The Third Wave (Toffler book)

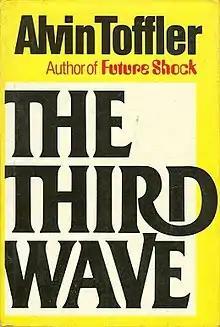
First edition

The Third Wave is a 1980 book by Alvin Toffler. It is the sequel to "Future Shock" (1970), and the second in what was originally likely meant to be a trilogy that was continued with "" in 1990. A new addition, "Revolutionary Wealth", was published, however, in 2006 and may be considered as a major expansion of "The Third Wave".